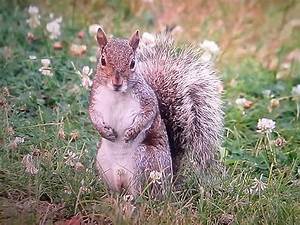
Label: scoiattolo